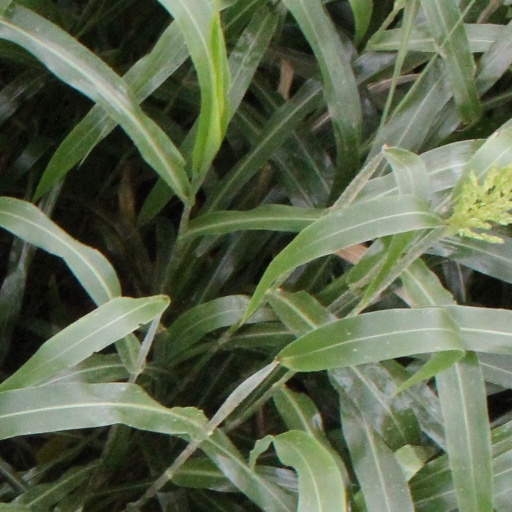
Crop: sorghum